Jūkujō Station

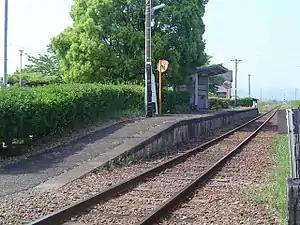
Jūkujō Station in May 2005

is a railway station in the city of Mizuho, Gifu Prefecture, Japan, operated by the private railway operator Tarumi Railway.